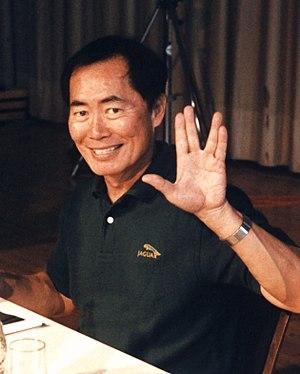
L'acteur américain George Takei à la convention de Star Trek UFP Con One à Hamm, Allemagne, 1996.